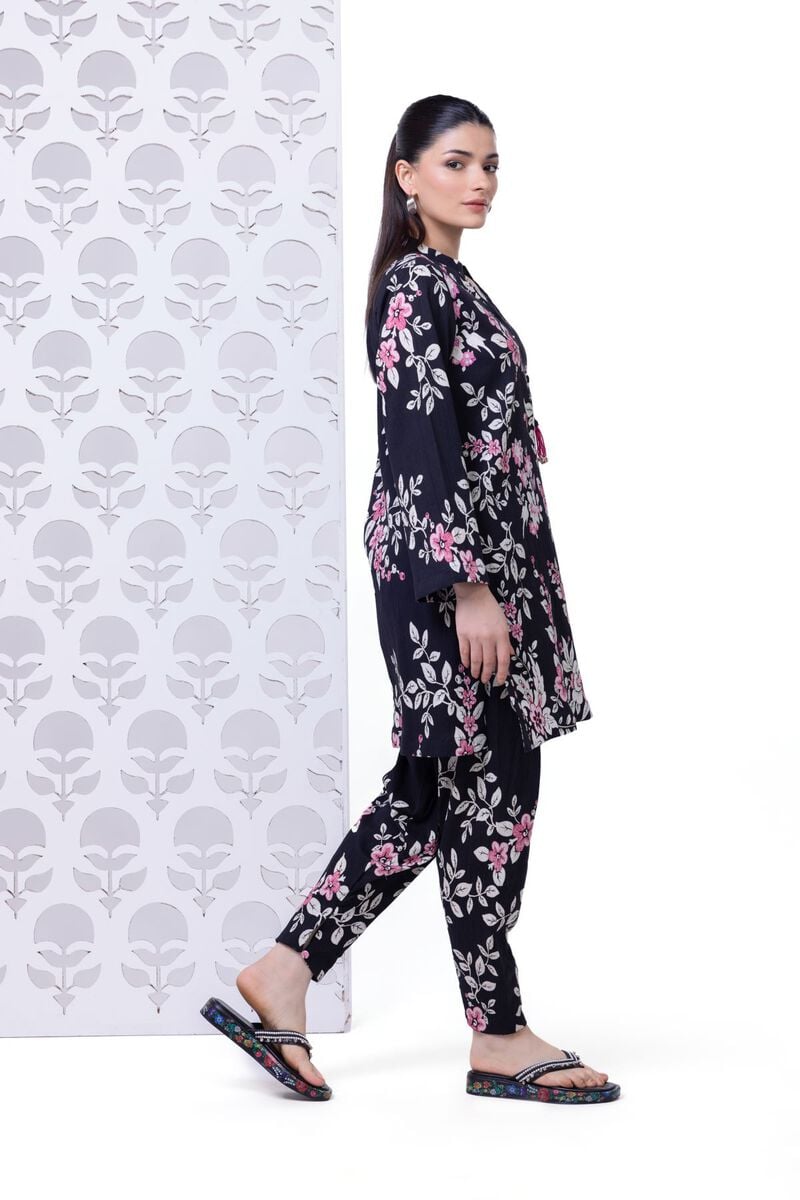
black multi floral print pants